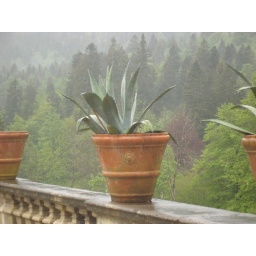
A surprise to Arizona desert dwellers: these agaves growing in pots in front of a castle in Bavaria!